Sky position (RA, Dec in degrees): 185.805, 1.448
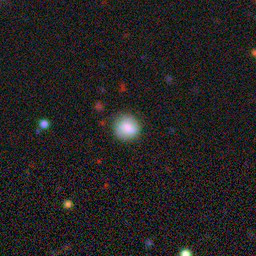
Galaxy morphology: Round Smooth Galaxies